Banton Church

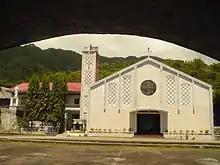
Church facade in 2012

Saint Nicholas of Tolentino Parish Church, commonly known as Banton Church, is a Roman Catholic church in the municipality of Banton in Romblon province in the Philippines. It is under the jurisdiction of the Diocese of Romblon. The church is allegedly one of the oldest churches in the country, constructed between 1644 and 1650 during the Spanish colonial period. The façade and tower of the present church is Modern.